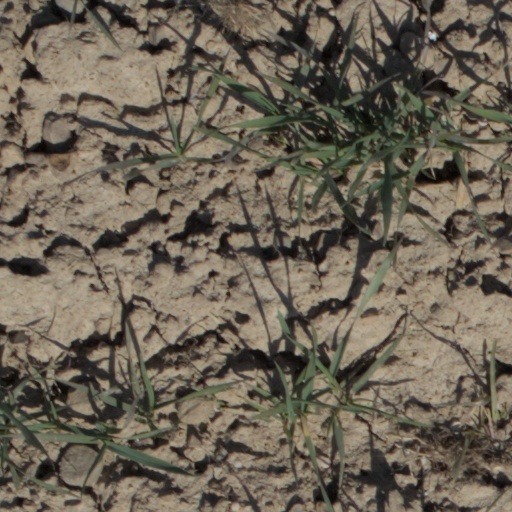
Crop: wheat